Question: When was this photo taken?
Tambaya: Da yaushe aka ɗauki hoton?
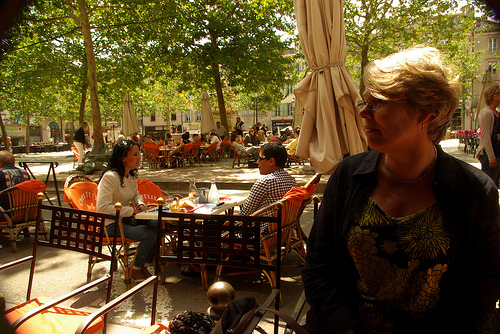
Answer: Day time.
Amsa: Da rana.